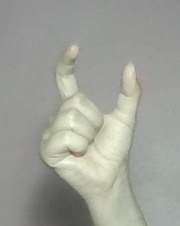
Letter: nun